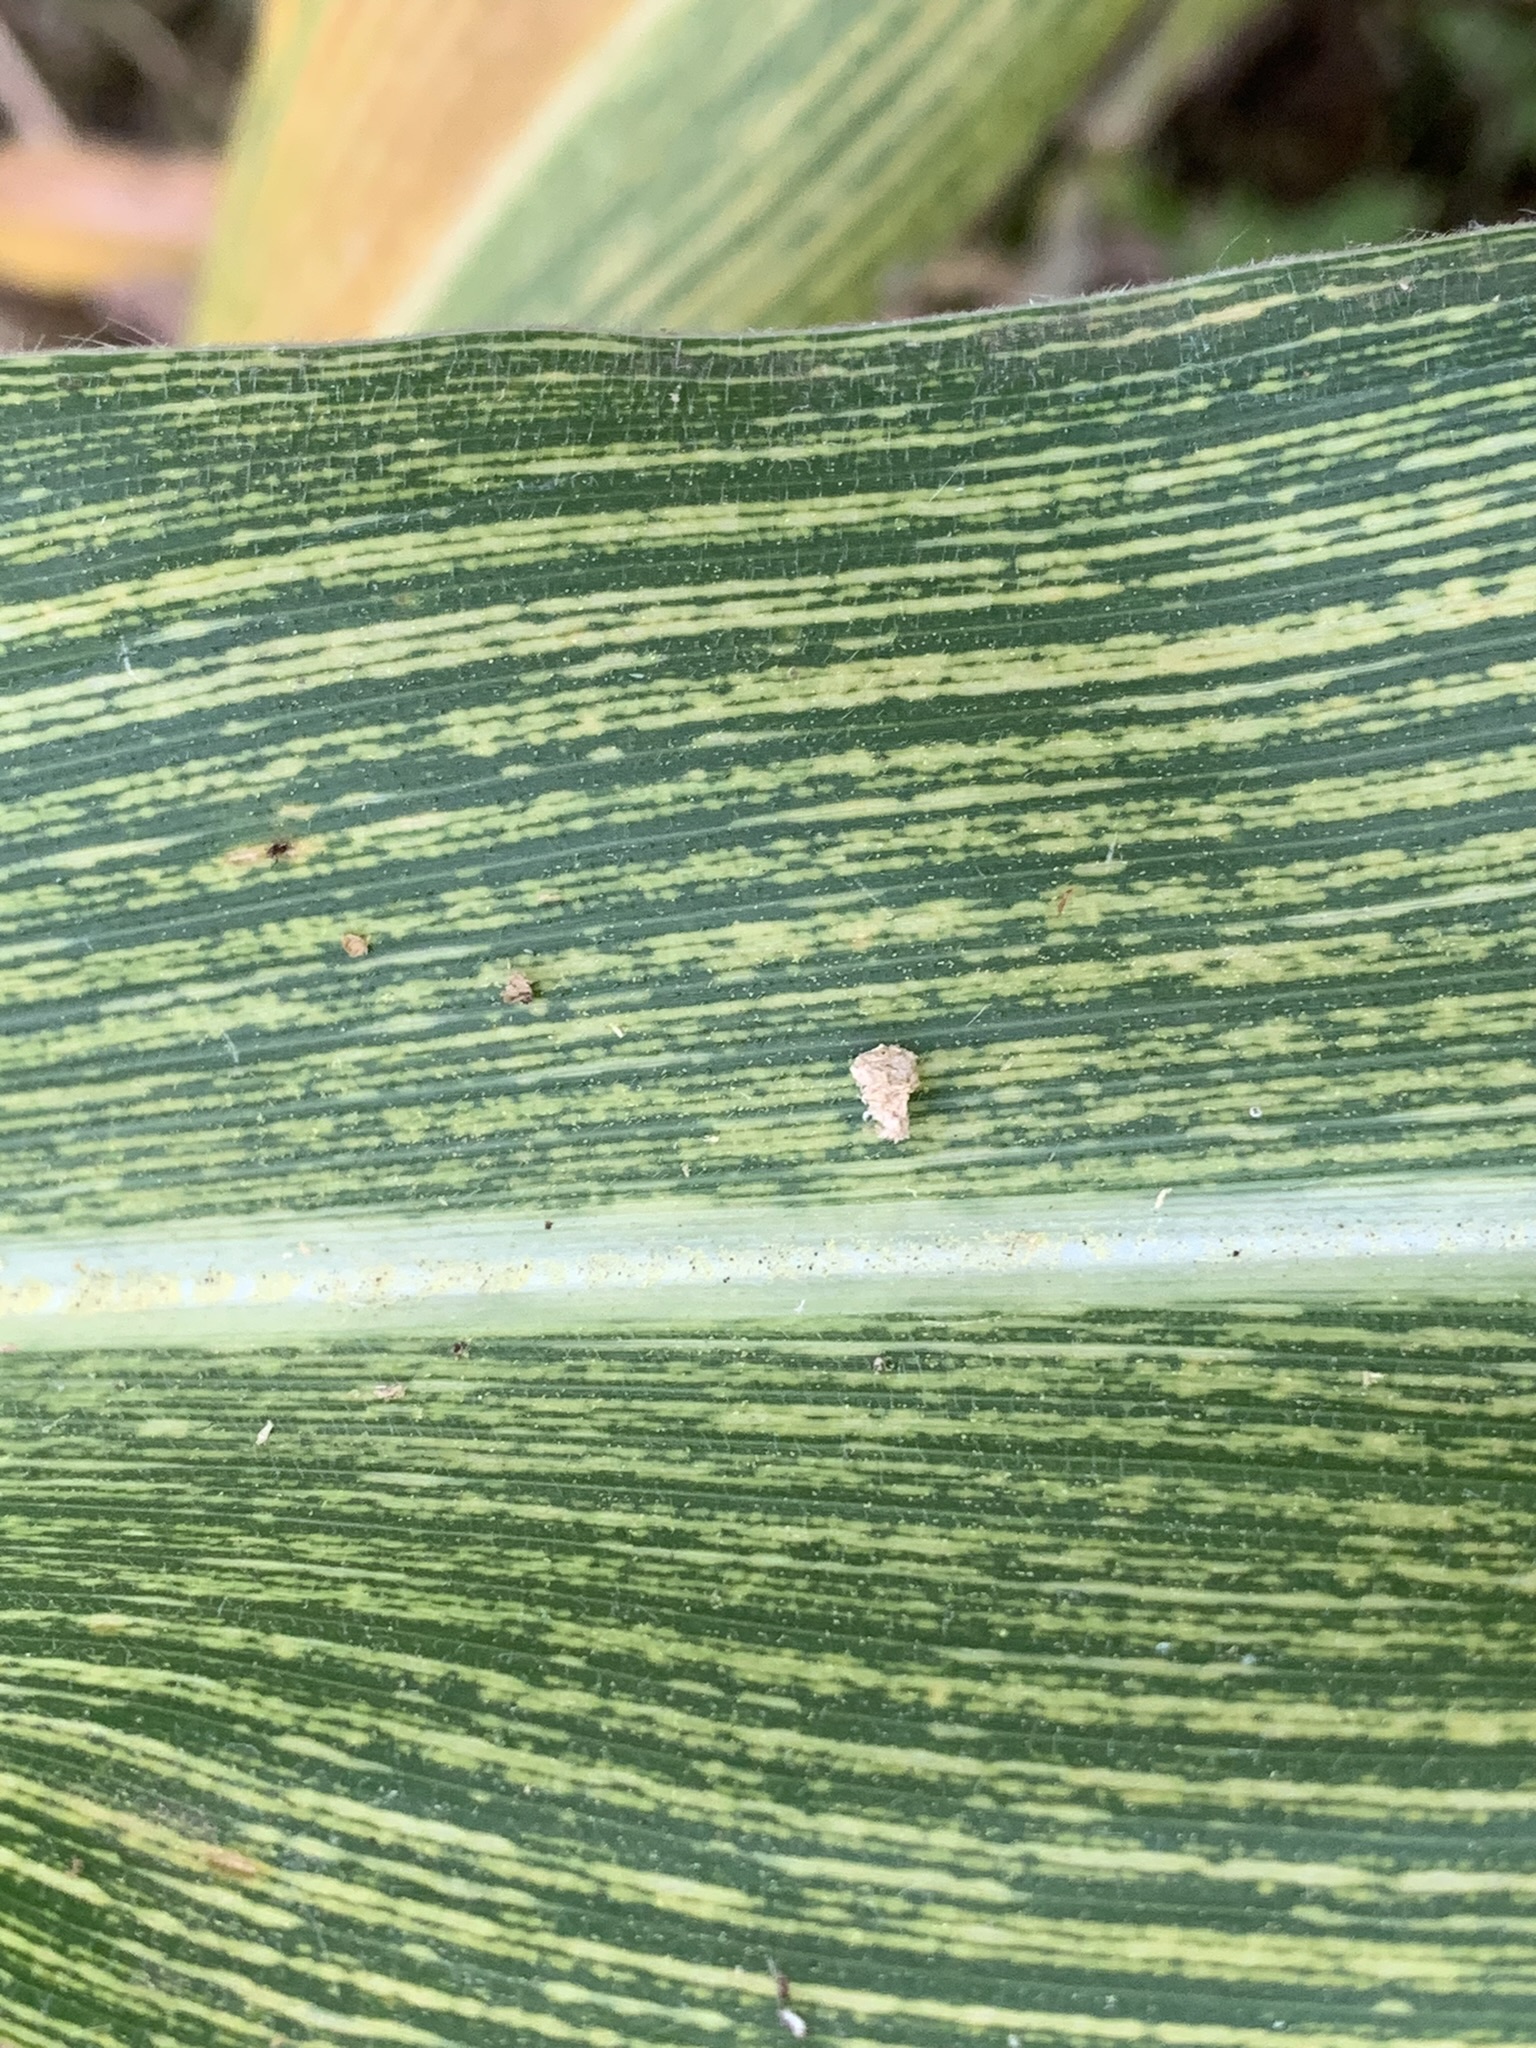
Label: MSV